Cosplay

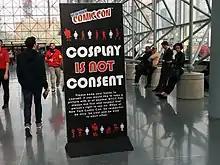
"Cosplay Is Not Consent" sign at the 2014 New York Comic Con

As the popularity of cosplay has grown, many conventions have come to feature a contest surrounding cosplay that may be the main feature of the convention. Contestants present their cosplay, and often to be judged for an award, the cosplay must be self-made. The contestants may choose to perform a skit, which may consist of a short performed script or dance with optional accompanying audio, video, or images shown on a screen overhead. Other contestants may simply choose to pose as their characters. Often, contestants are briefly interviewed on stage by a master of ceremonies. The audience is given a chance to take photos of the cosplayers. Cosplayers may compete solo or in a group. Awards are presented, and these awards may vary greatly. Generally, a best cosplayer award, a best group award, and runner-up prizes are given. Awards may also go to the best skit and a number of cosplay skill subcategories, such as master tailor, master weapon-maker, master armorer, and so forth.